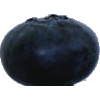
Label: blueberry